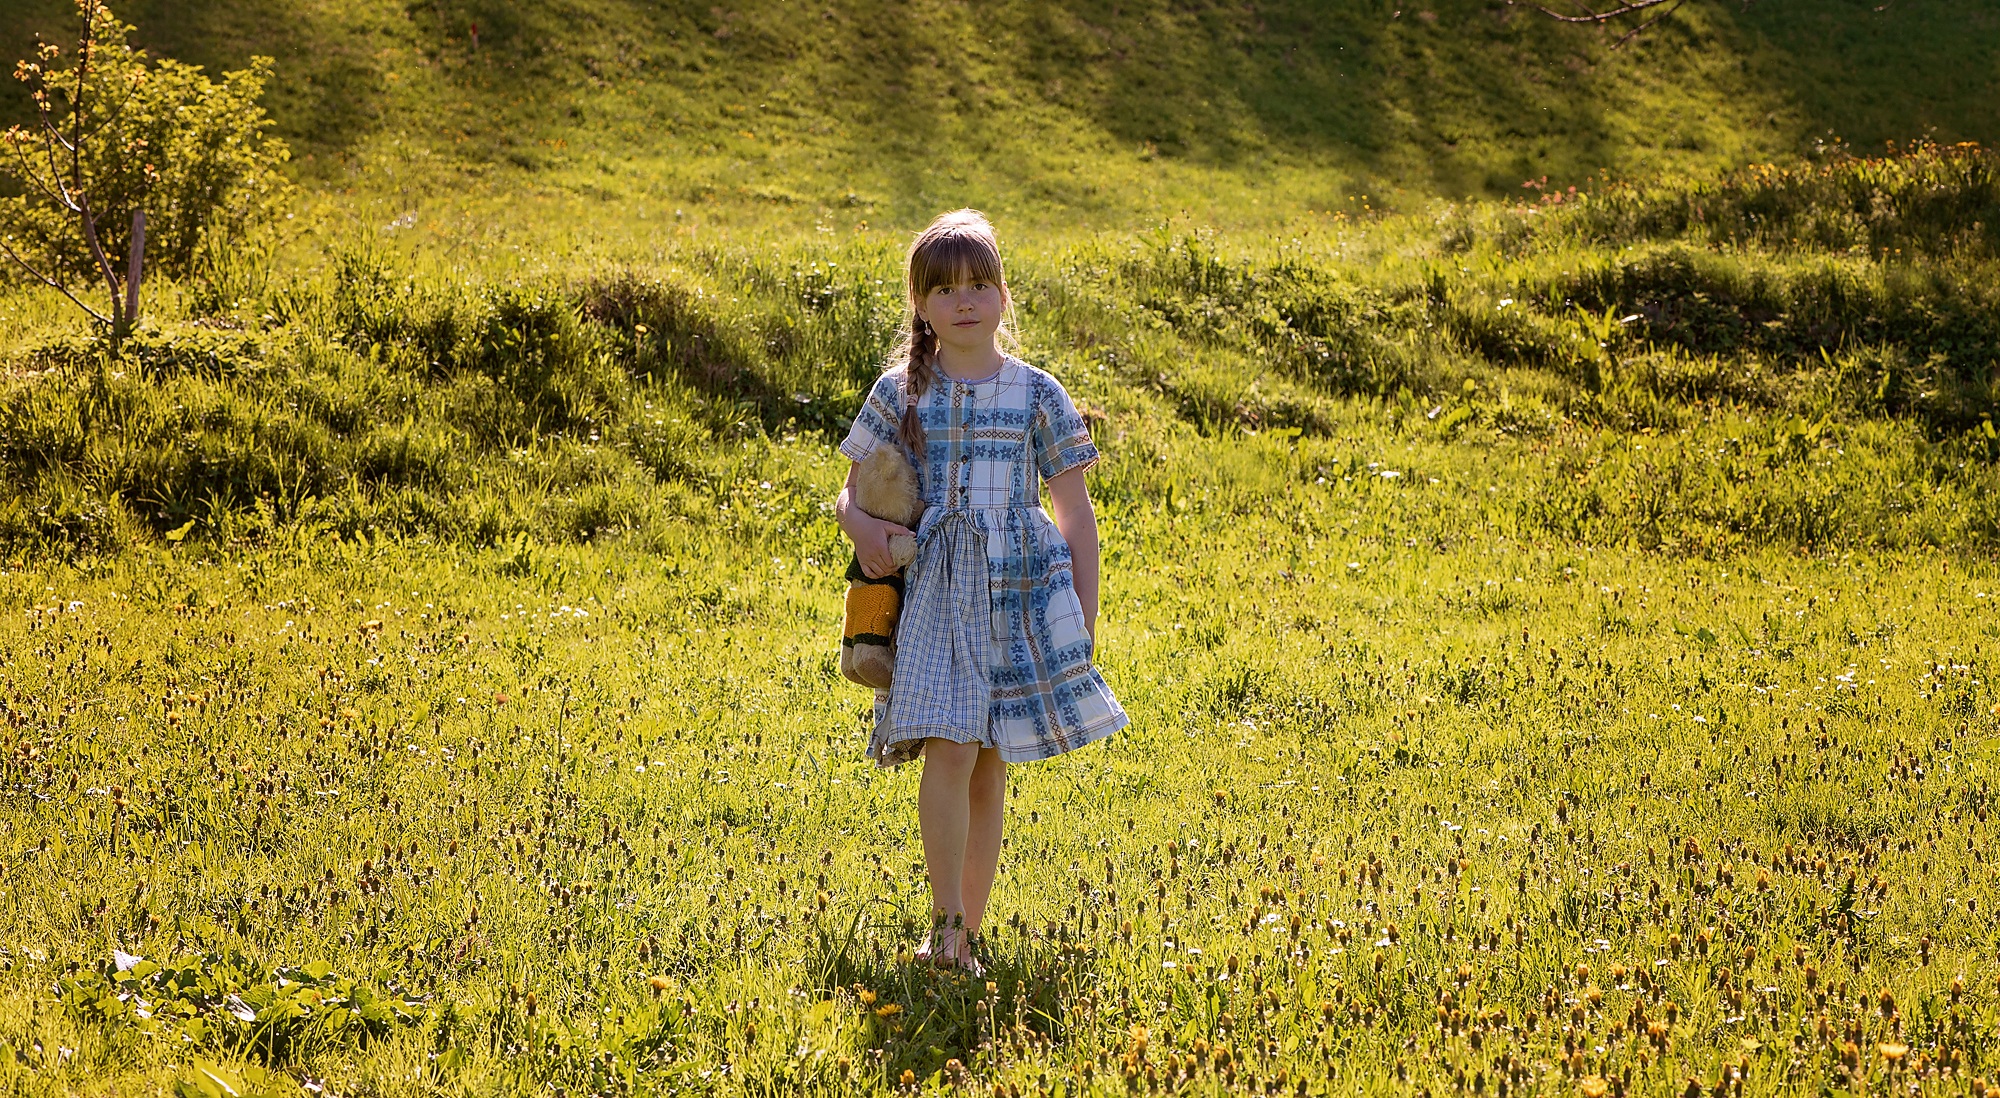
nature, grass, wilderness, walking, person, plant, girl, field, meadow, prairie, flower, portrait, crop, child, human, agriculture, wildflower, teddy bear, dress, grassland, blond, out, habitat, ecosystem, rural area, natural environment, grass family, land plant